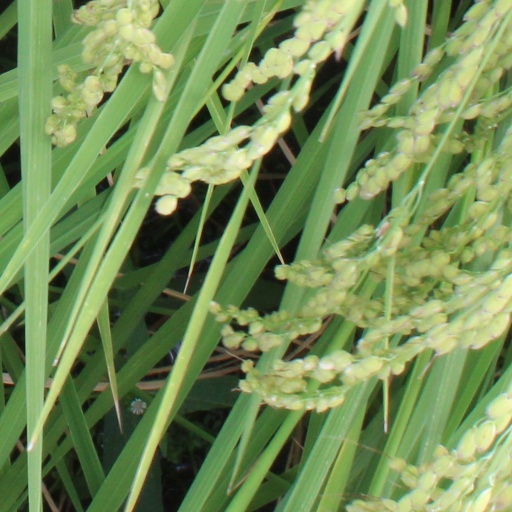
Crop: rice